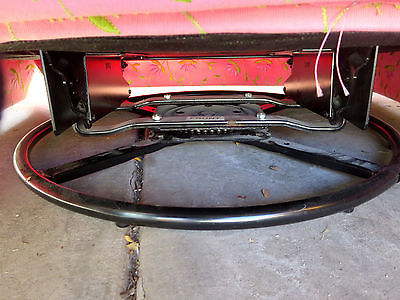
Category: chair